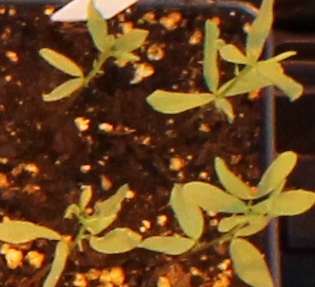
Label: Lentil